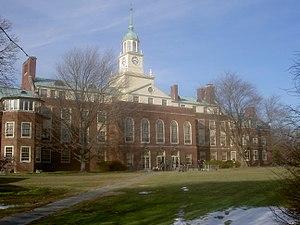
L'Institute for Advanced Study ou IAS est un des plus prestigieux laboratoires de recherche au monde. Considéré comme le temple de l'excellence institutionnelle, cet établissement privé situé à Princeton au New Jersey, États-Unis, a été conçu pour stimuler la recherche pure, au plus haut niveau, dans un grand nombre de domaines. Les chercheurs n'y ont aucune contrainte. Il est connu comme lieu de travail d'Albert Einstein après son immigration aux États-Unis, ainsi que de Kurt Gödel, Robert Oppenheimer, John von Neumann et Erwin Panofsky.
Une étude de l'université de Shanghai établissant le classement des 500 meilleures universités du monde en 2004, d'après le nombre de prix Nobel obtenus et la quantité d'articles publiés dans les revues académiques, place 17 universités américaines dans les 20 premières, Harvard figurant en première position.
Alfred Hermann Friedrich Vagts est un poète et historien allemand.
John von Neumann, né le 28 décembre 1903 à Budapest et mort le 8 février 1957 à Washington, est un mathématicien et physicien américano-hongrois. Il a apporté d'importantes contributions tant en mécanique quantique qu'en analyse fonctionnelle, en théorie des ensembles, en informatique, en sciences économiques ainsi que dans beaucoup d'autres domaines des mathématiques et de la physique. Il a de plus participé aux programmes militaires américains.
La culture des États-Unis tire ses origines et est principalement fondée sur la culture occidentale, mais est aussi influencée par de nombreuses autres cultures et peuples comme les Afro-Américains, les Amérindiens, les Asio-Américains, les Polynésiens et les Latino-américains. Elle possède toutefois ses propres caractéristiques sociales et culturelles, notamment sa langue, sa musique, son cinéma, ses arts, ses codes sociaux, sa cuisine et son folklore. Les États-Unis d'Amérique sont un pays divers ethniquement et racialement en conséquence d'immigrations massives en provenance de nombreux pays tout au long de leur histoire.